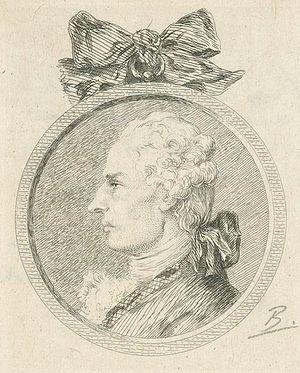
André-Robert Andréa de Nerciat, né le 17 avril 1739 à Dijon et mort en 1800 à Naples, est un romancier français connu pour ses œuvres libertines, notamment pour son roman posthume, le Diable au corps.